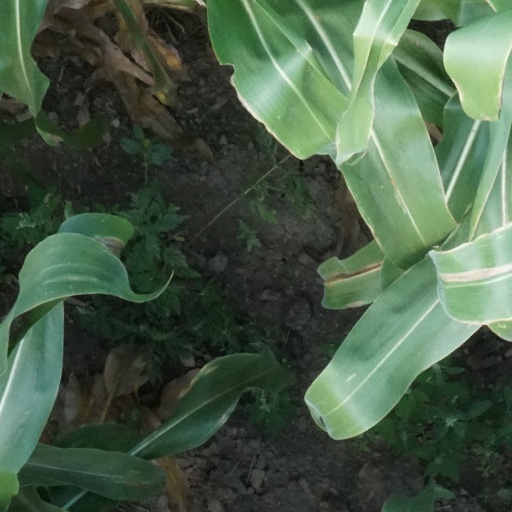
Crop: maize; corn